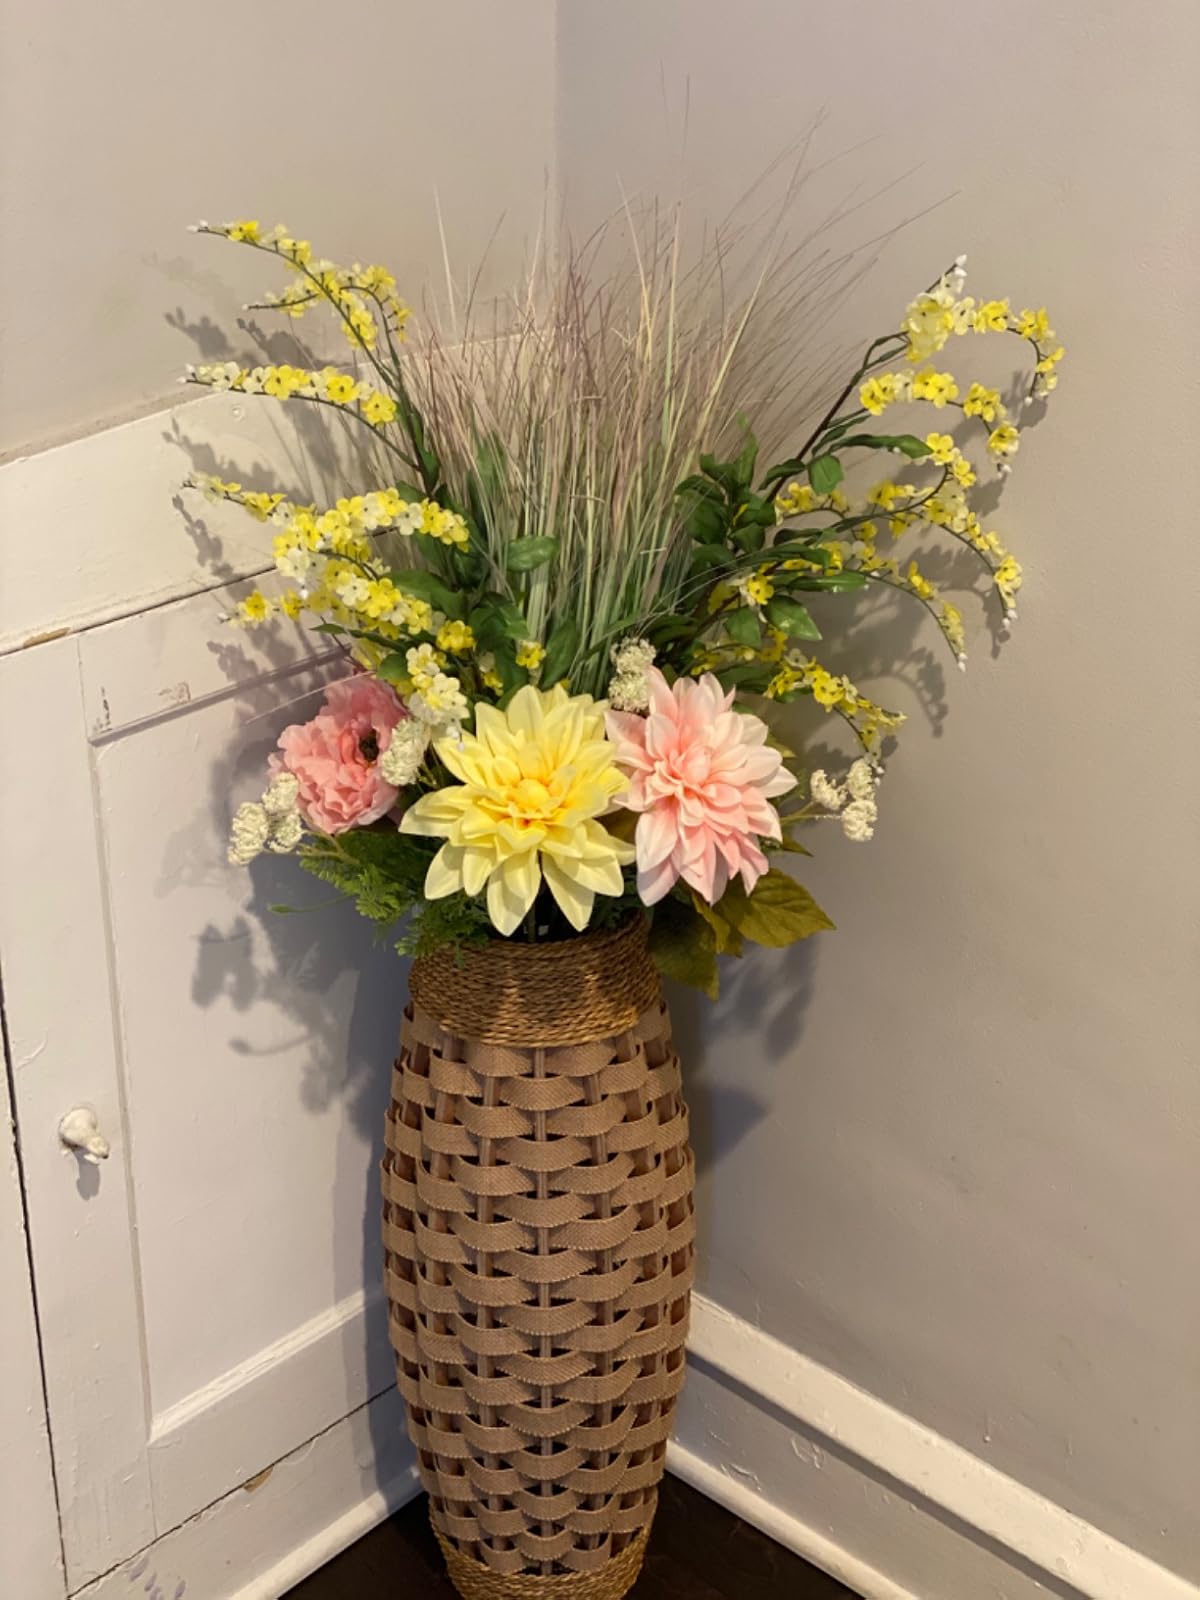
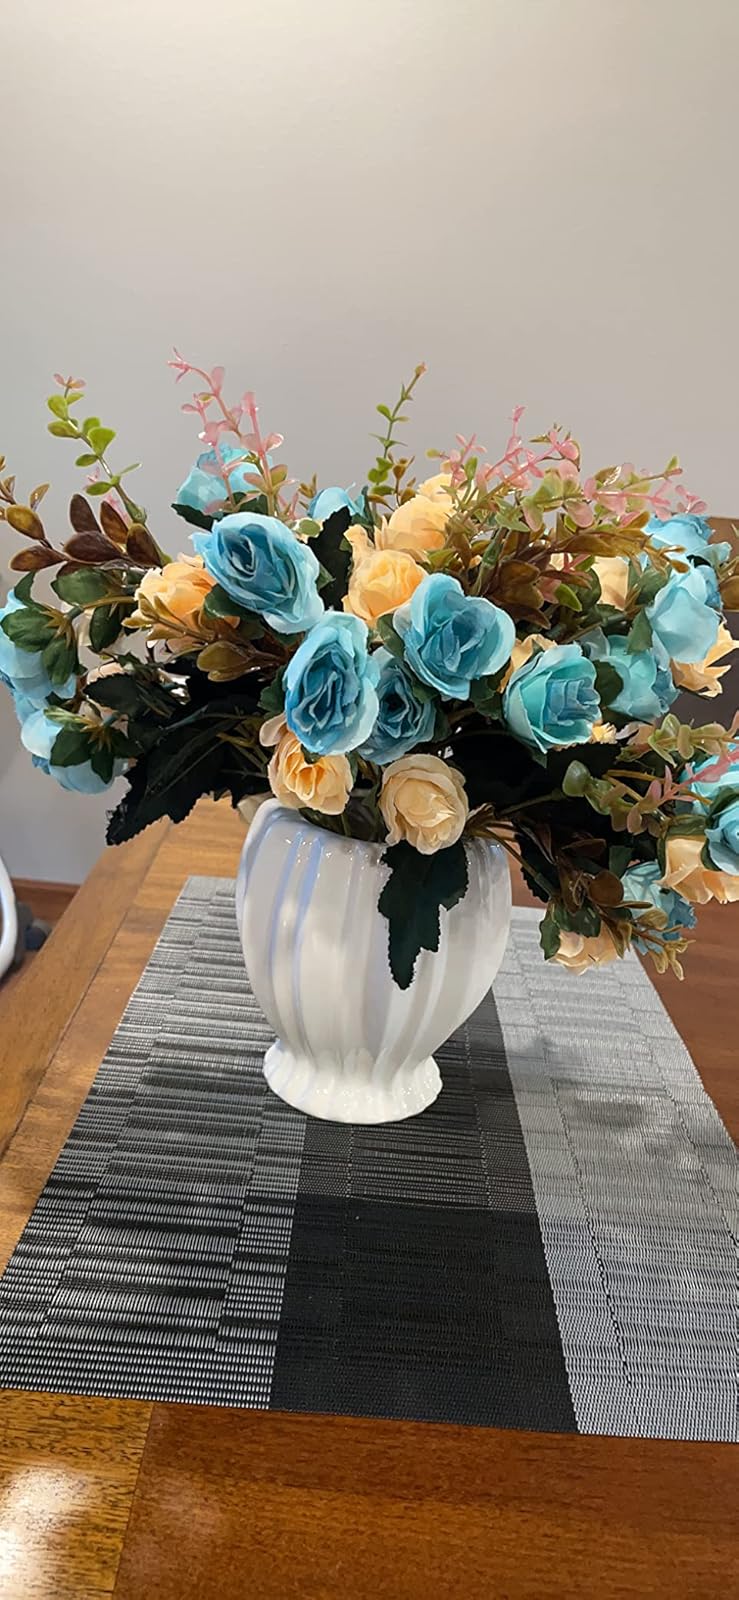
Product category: vase
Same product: no